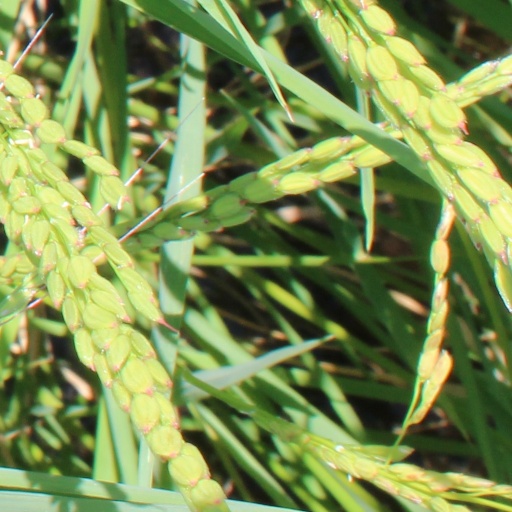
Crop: rice